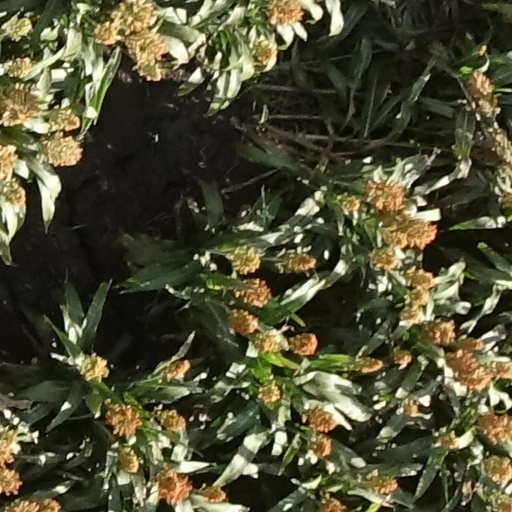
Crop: sorghum